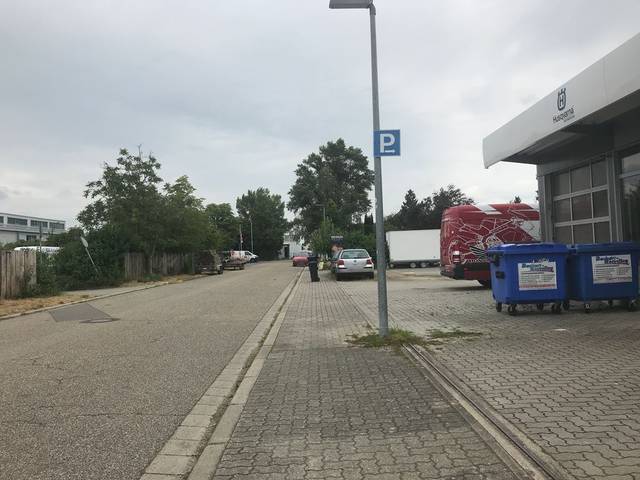
Region: Germany
Coordinates: 49.306, 8.447